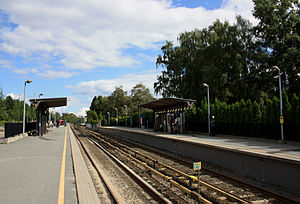
Borgen Station
Borgen Station.
Borgen Station er en metrostation på Røabanen på T-banen i Oslo. Stationen er den, der ligger nærmest Vestre gravlund, Norges største kirkegård.